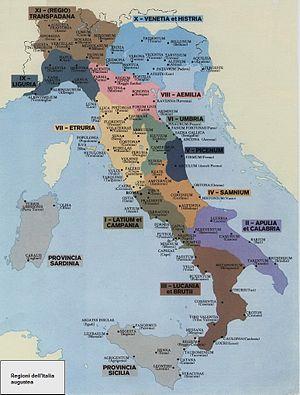
À l'époque de la Rome antique, dans les derniers siècles de la République puis sous l'Empire la notion d'Italie évolua pour parvenir à désigner la péninsule italique dans sa totalité, de Brindisi jusqu'aux Alpes, cependant elle ne concerna jamais les îles majeures, sauf dans la période qui suivit la tétrarchie.